List of mammals of Turkey

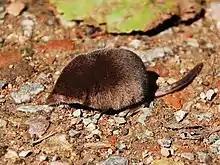
Eurasian pygmy shrew

The Soricomorpha are insectivorous mammals. The shrews and solenodons resemble mice while the moles are stout-bodied burrowers.